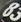
Number: 8